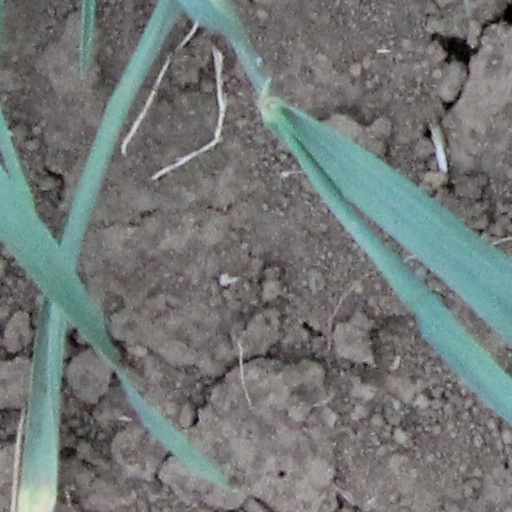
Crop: wheat